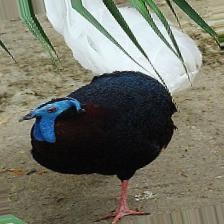
Species: BULWERS PHEASANT
Scientific name: LOPHURA BULWERI